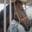
Label: horse